Shrivardhan Fort

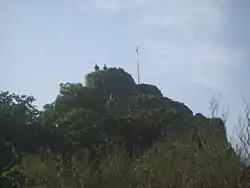
Shrivardhan fort

Shrivardhan Fort is one of the two hill forts that constitute the Rajmachi fortification, the other being Manaranjan Fort. It is located in Rajmachi village which 8.5 km from Lonavala in the Sahyadris mountain range. At 900 m(3000 feet) above sea level it was the taller of the two peaks and was named after Shrivardhan Ganpatrao Patwardhan. Other than a rampart there is no visible construction. It was probably used at a watchtower for the Sahyadri region. There are two water tanks at the top of the hill but one of them has an iron pillar in it.